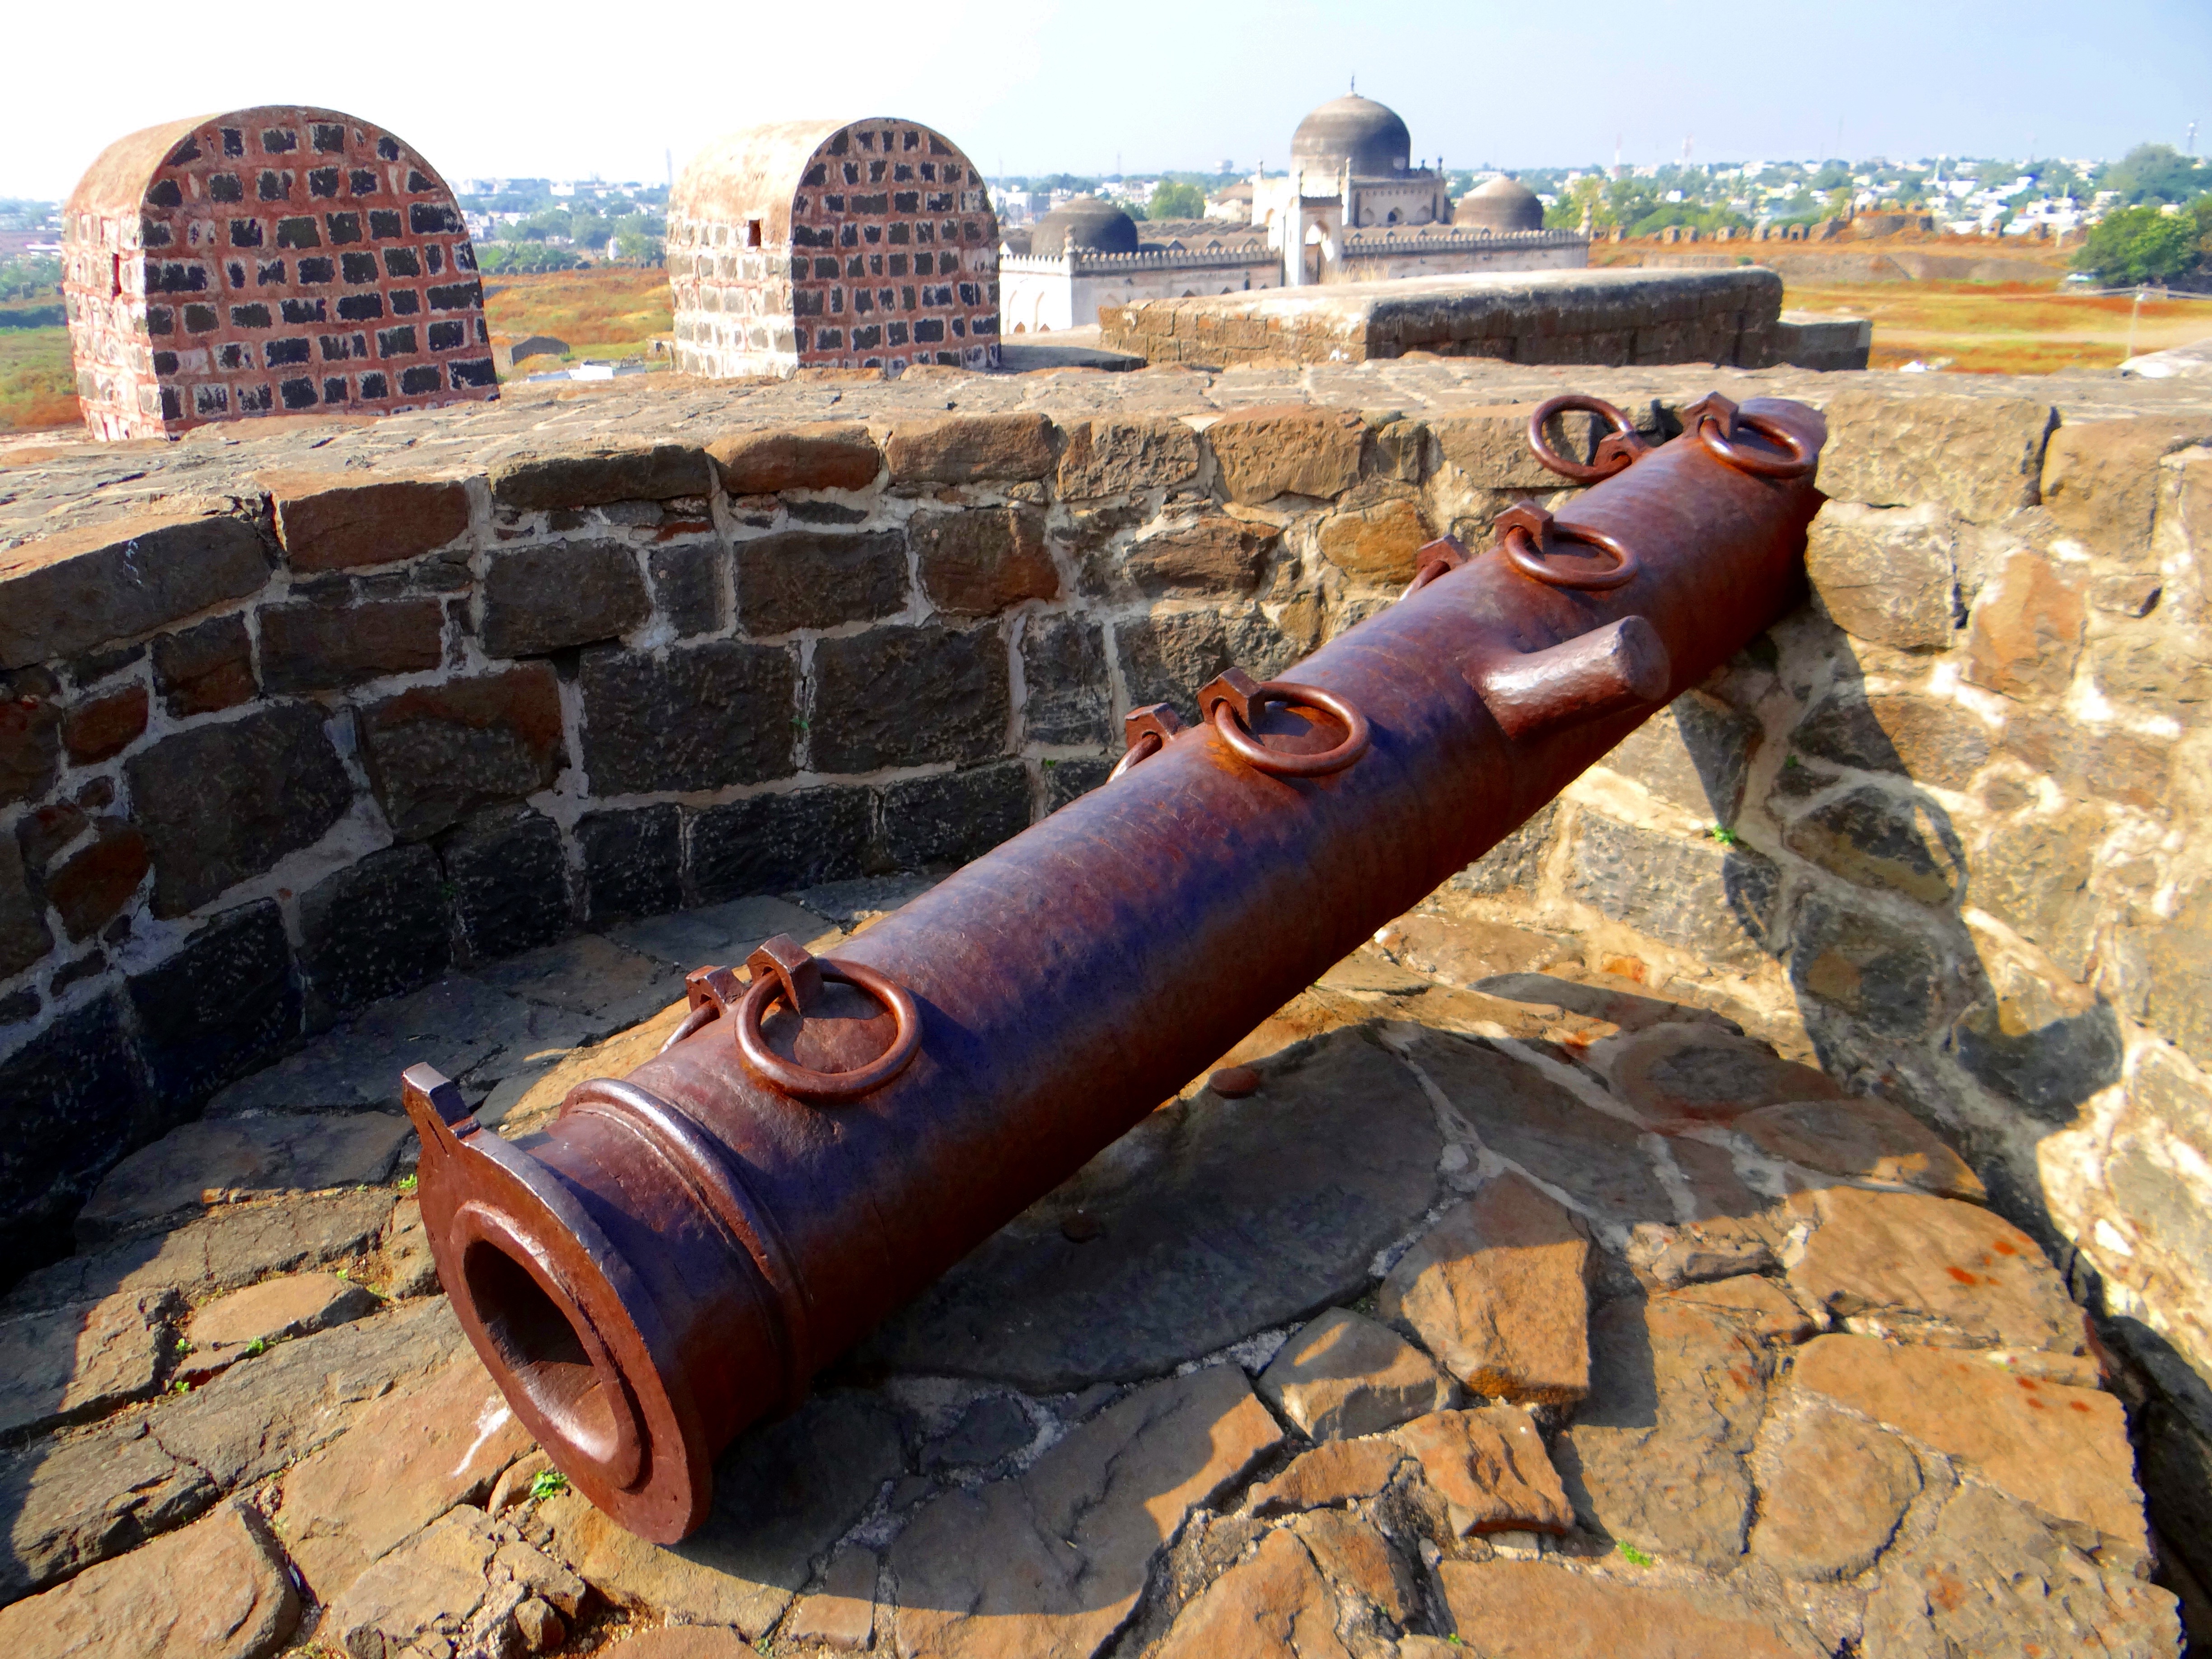
architecture, wood, canon, weapon, sculpture, temple, cannon, india, citadel, karnataka, man made object, ancient history, gulbarga fort, bahmani dynasty, indo persian